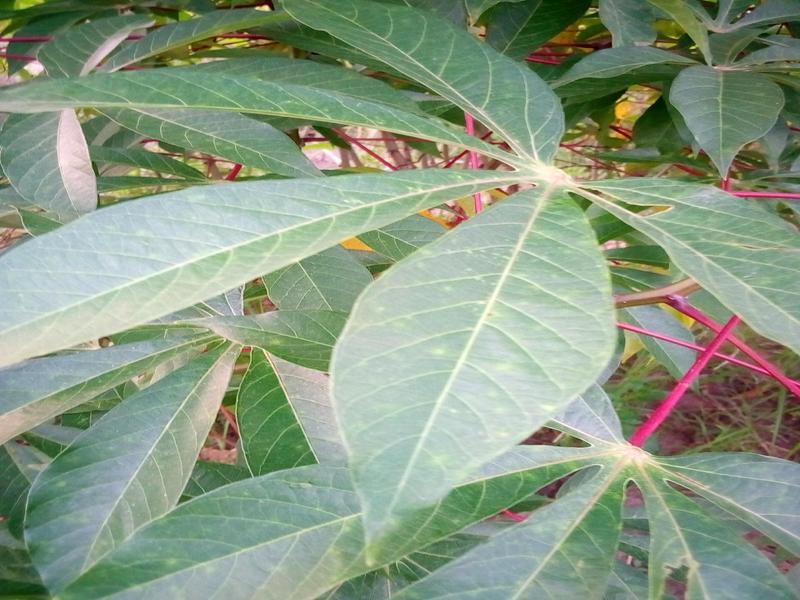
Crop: cassava
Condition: healthy